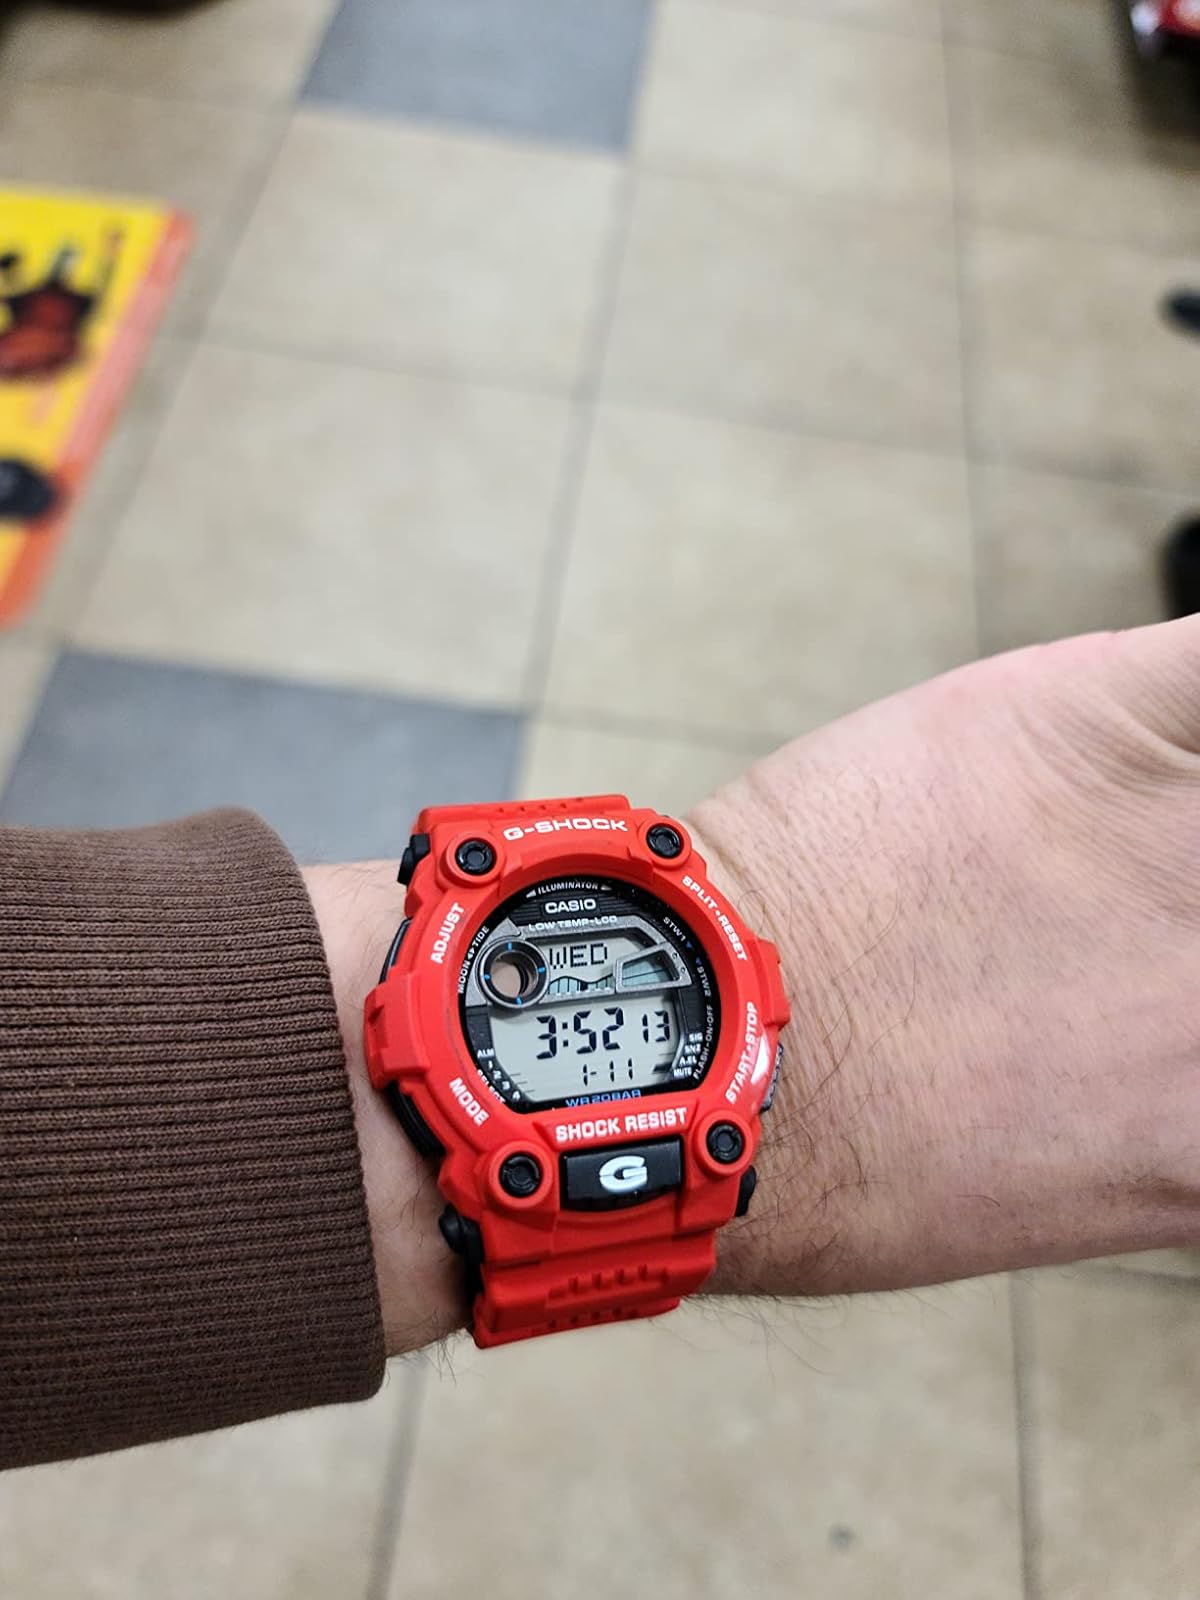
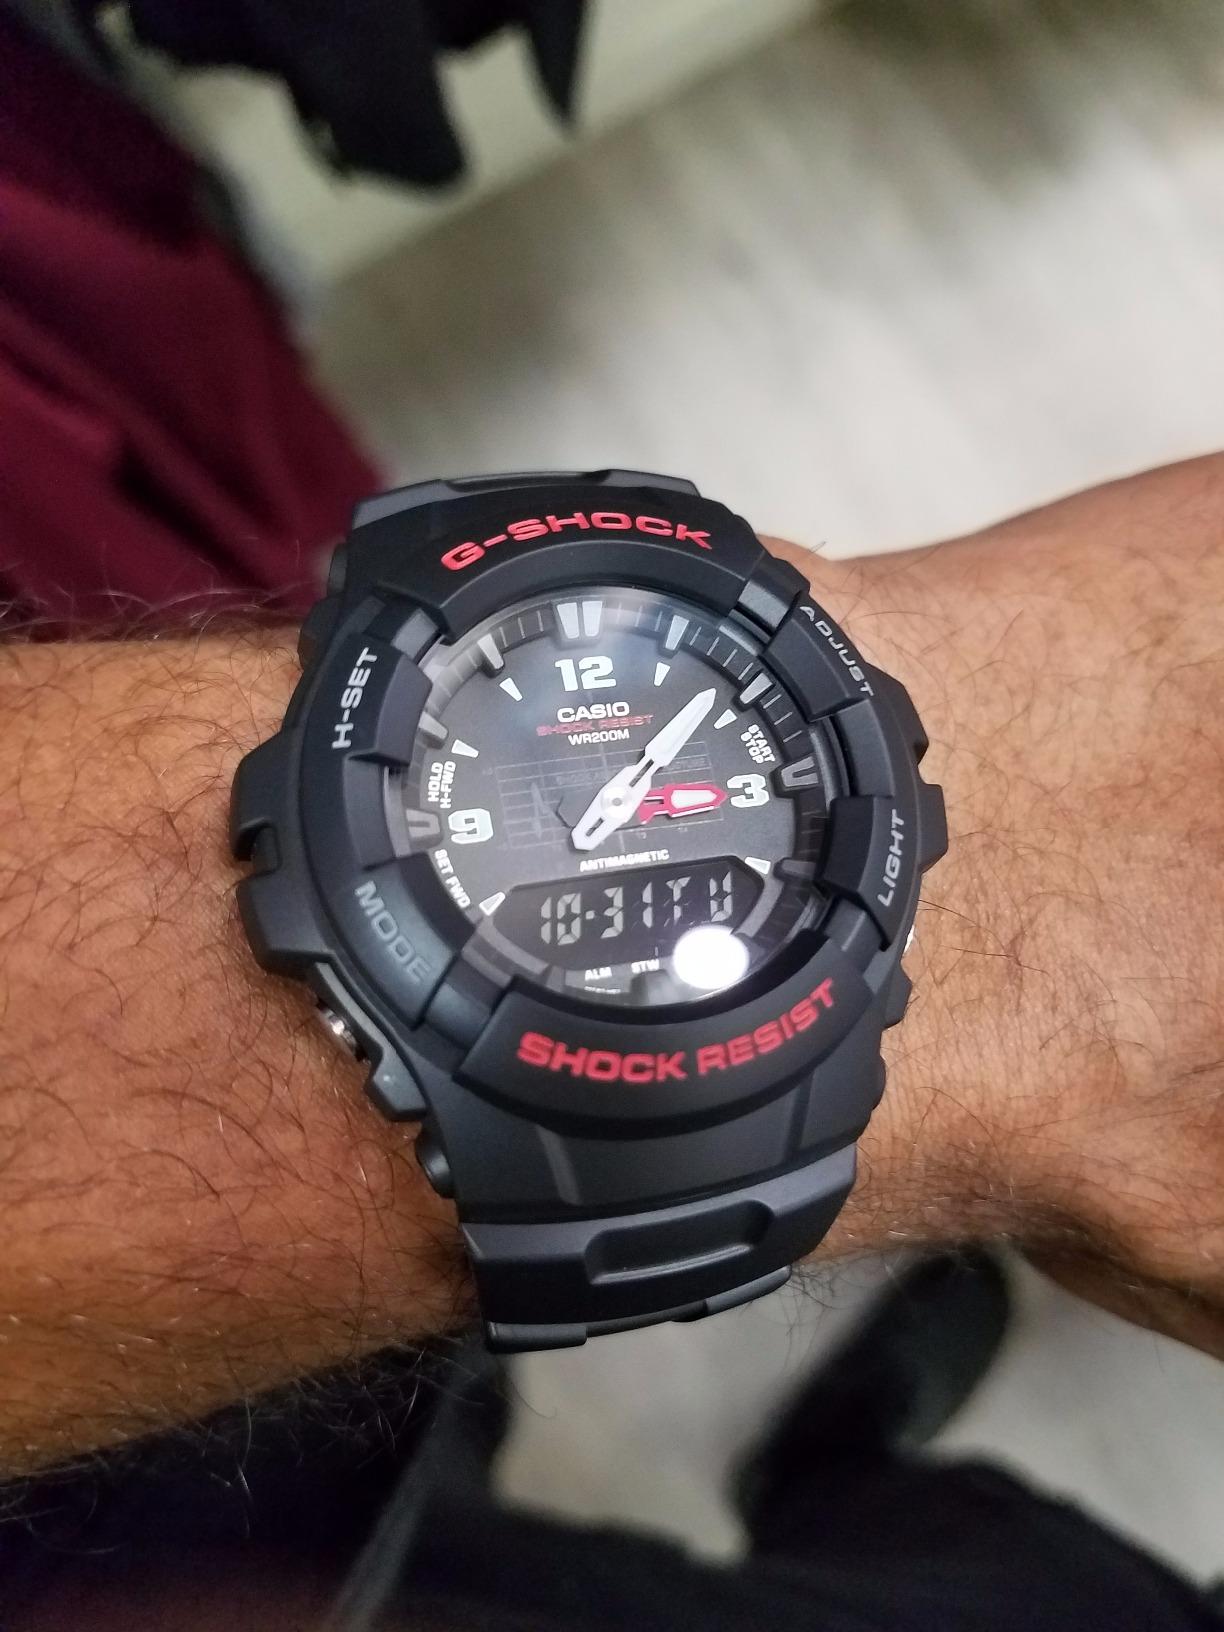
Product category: accessories_watch
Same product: no